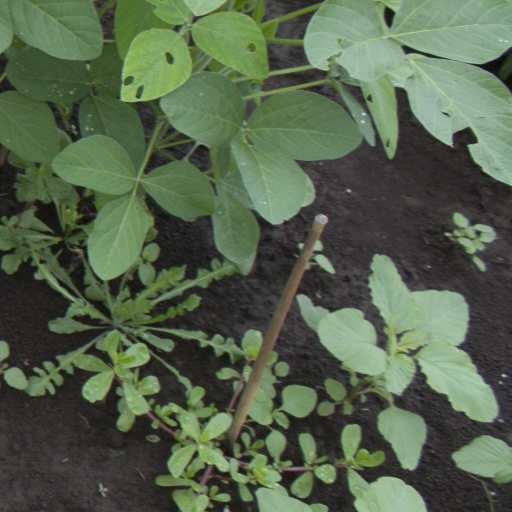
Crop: soybean